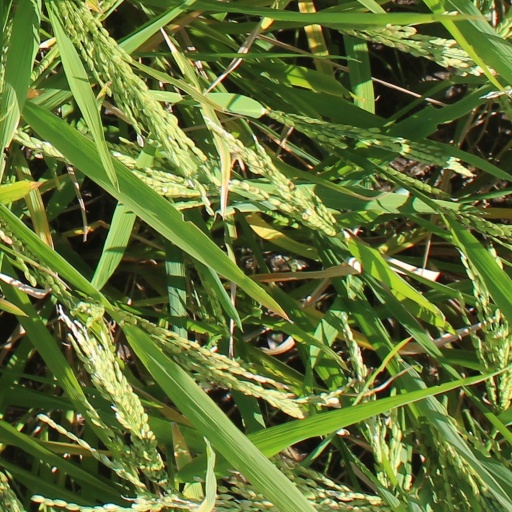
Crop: rice